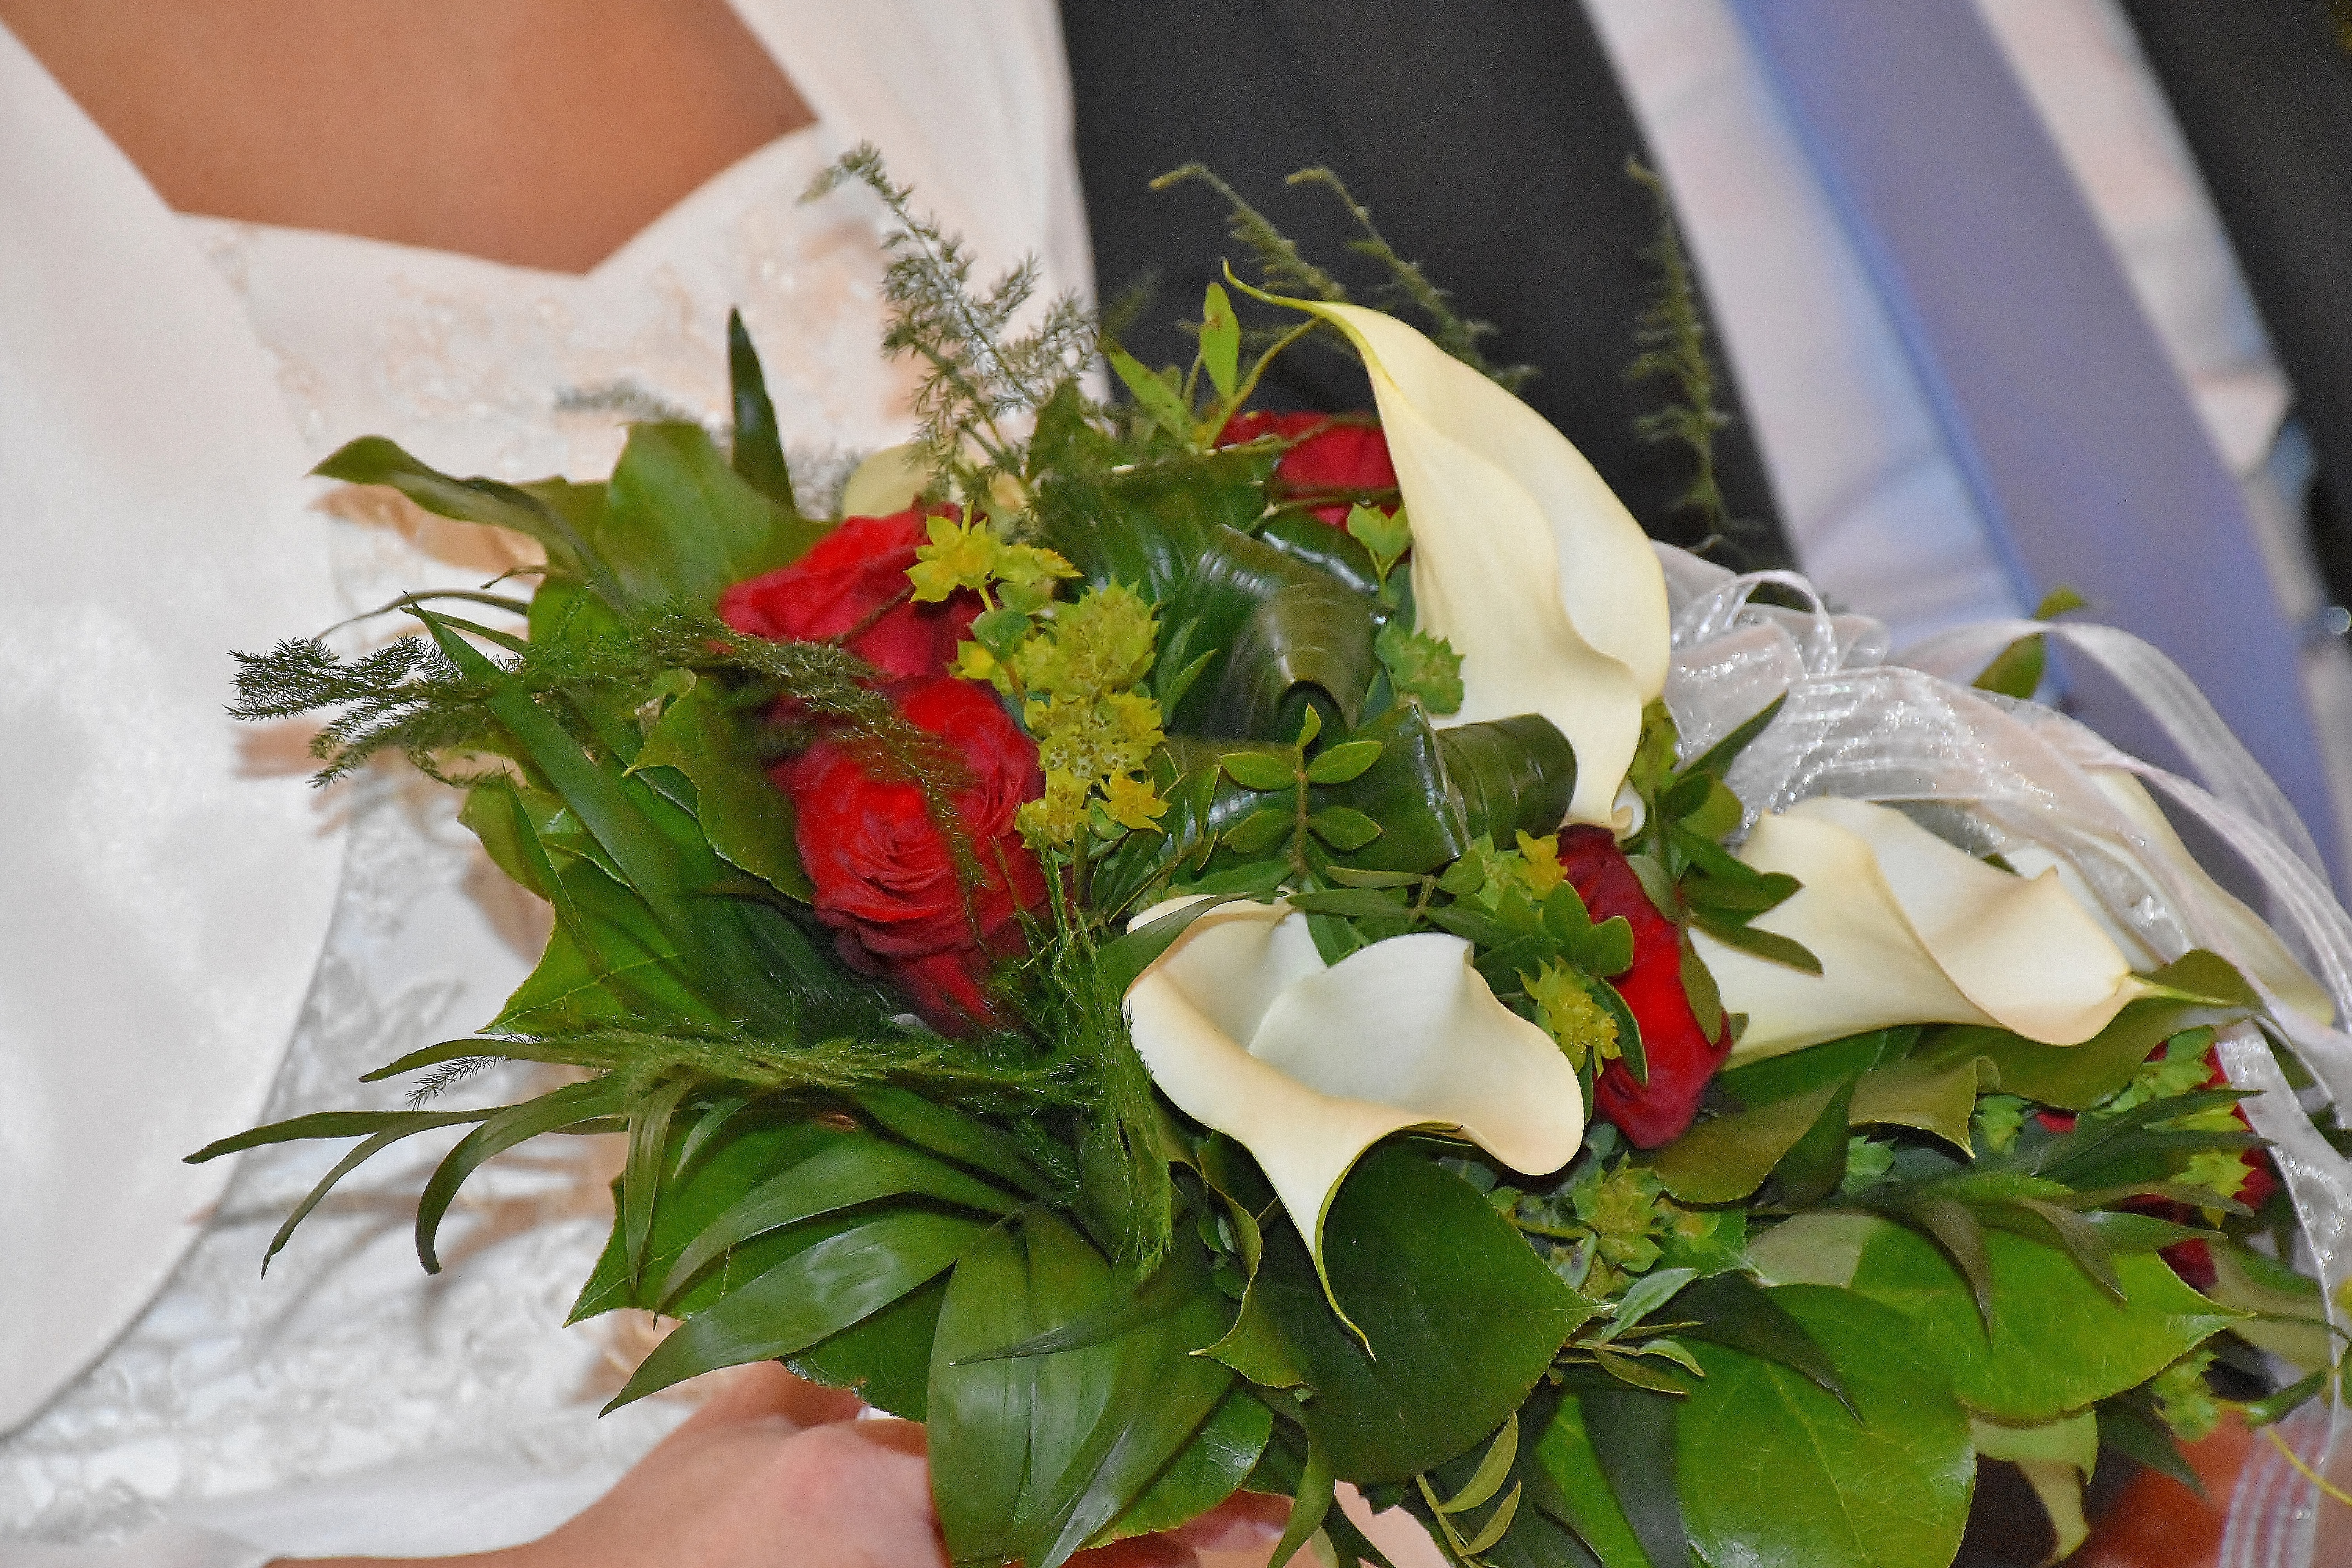
blossom, plant, flower, petal, bloom, celebration, love, bouquet, decoration, romantic, pink, wedding, bride, flowers, roses, dress, floristry, emotion, calla, fragrance, rose bloom, bridal bouquet, flowering plant, white red, flower bouquet, floral design, land plant, flower arranging